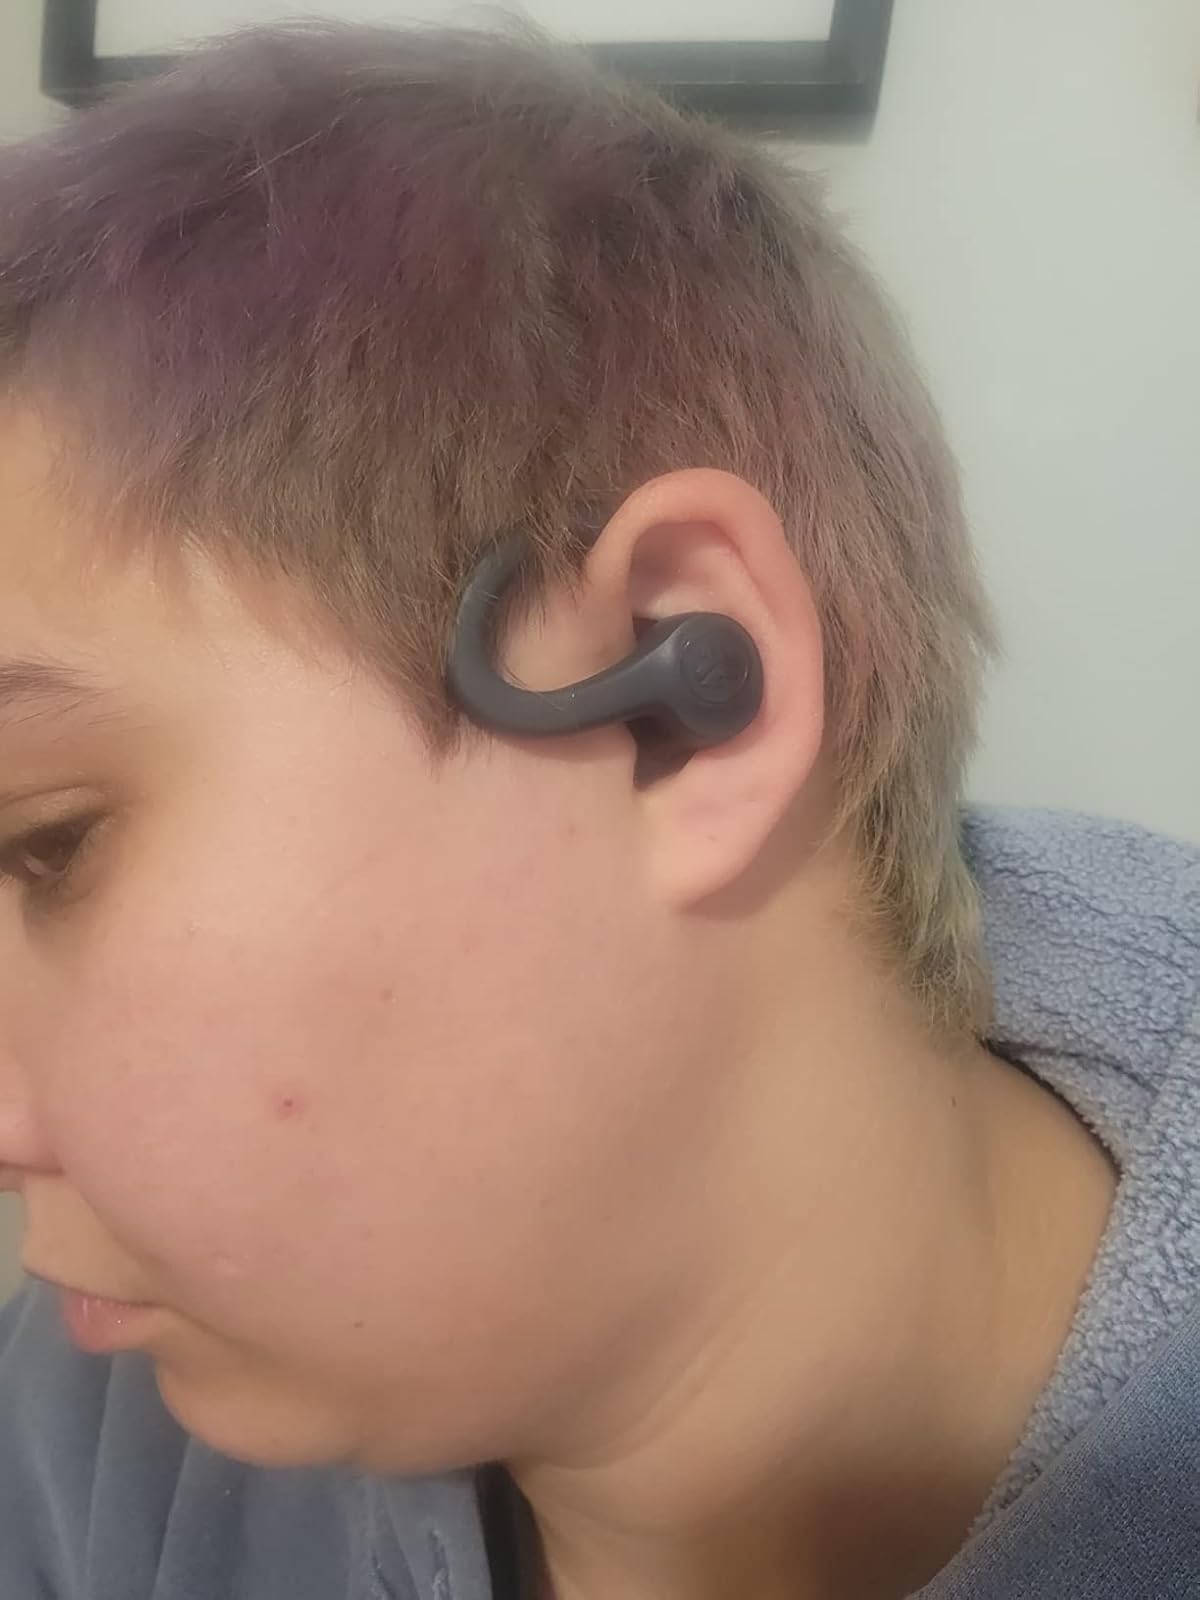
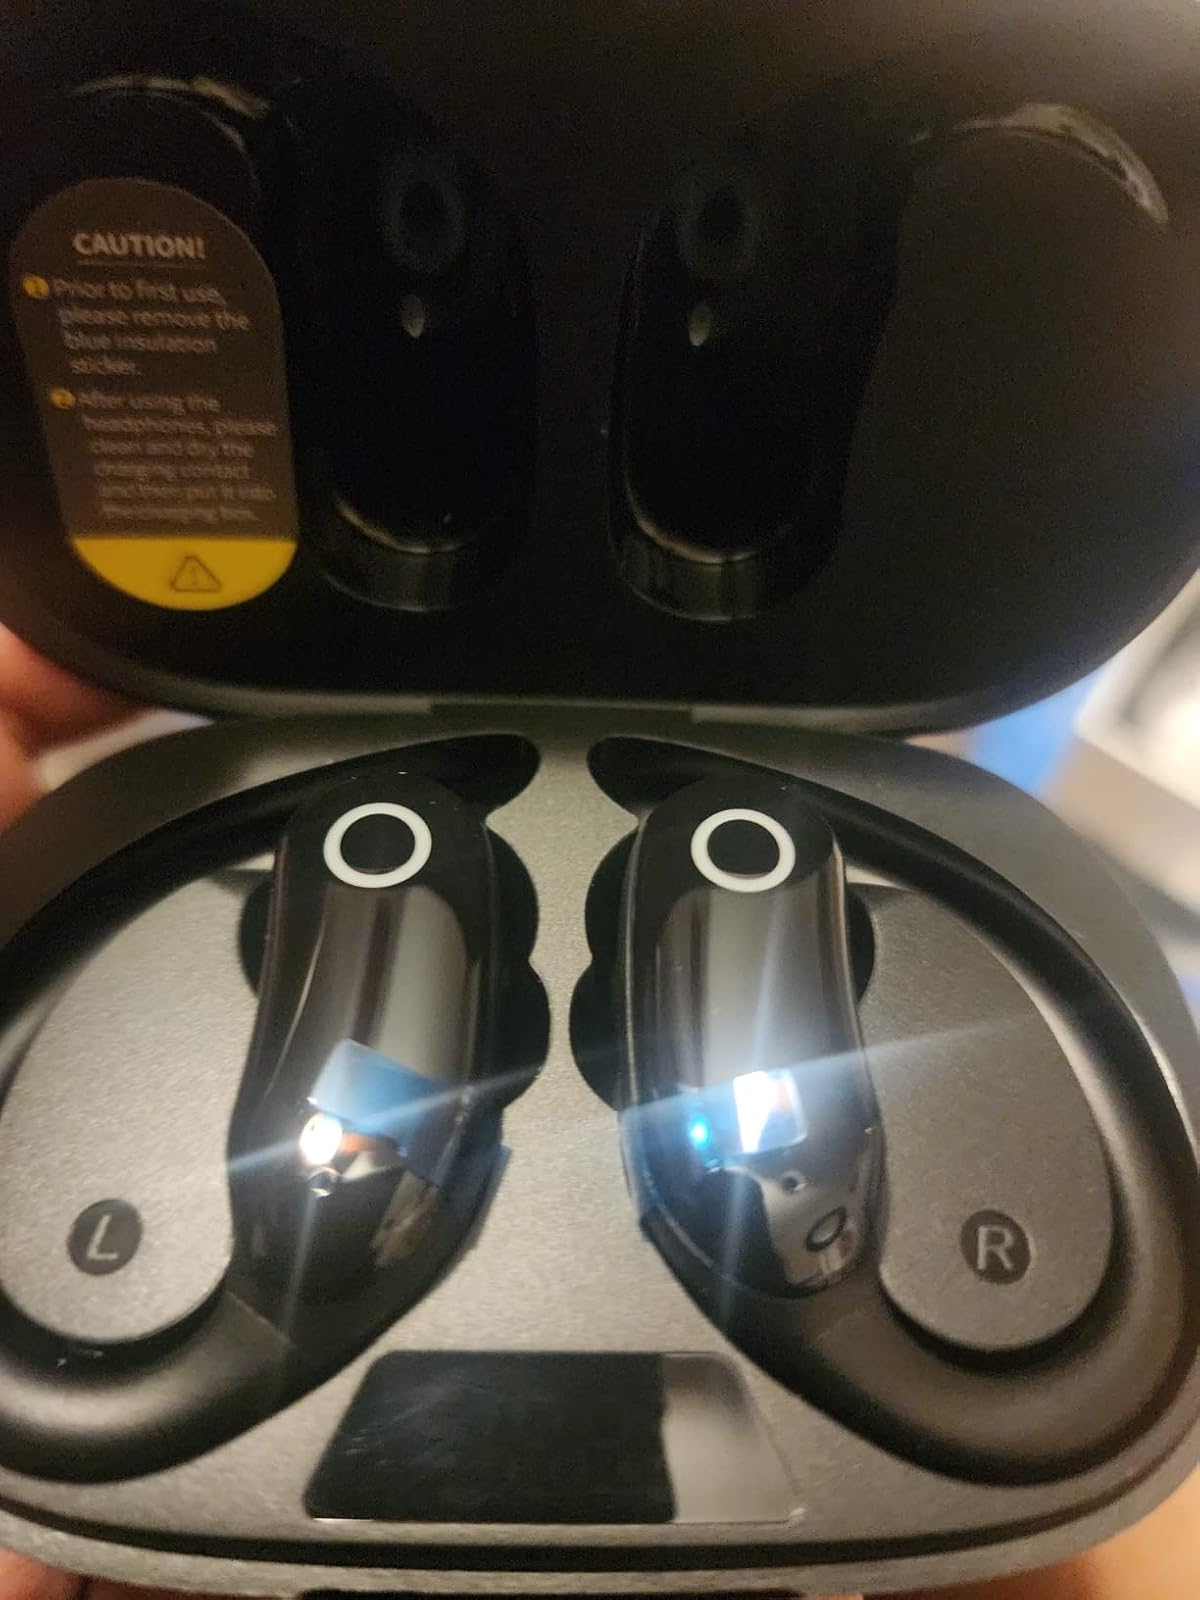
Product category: earbuds
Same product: no